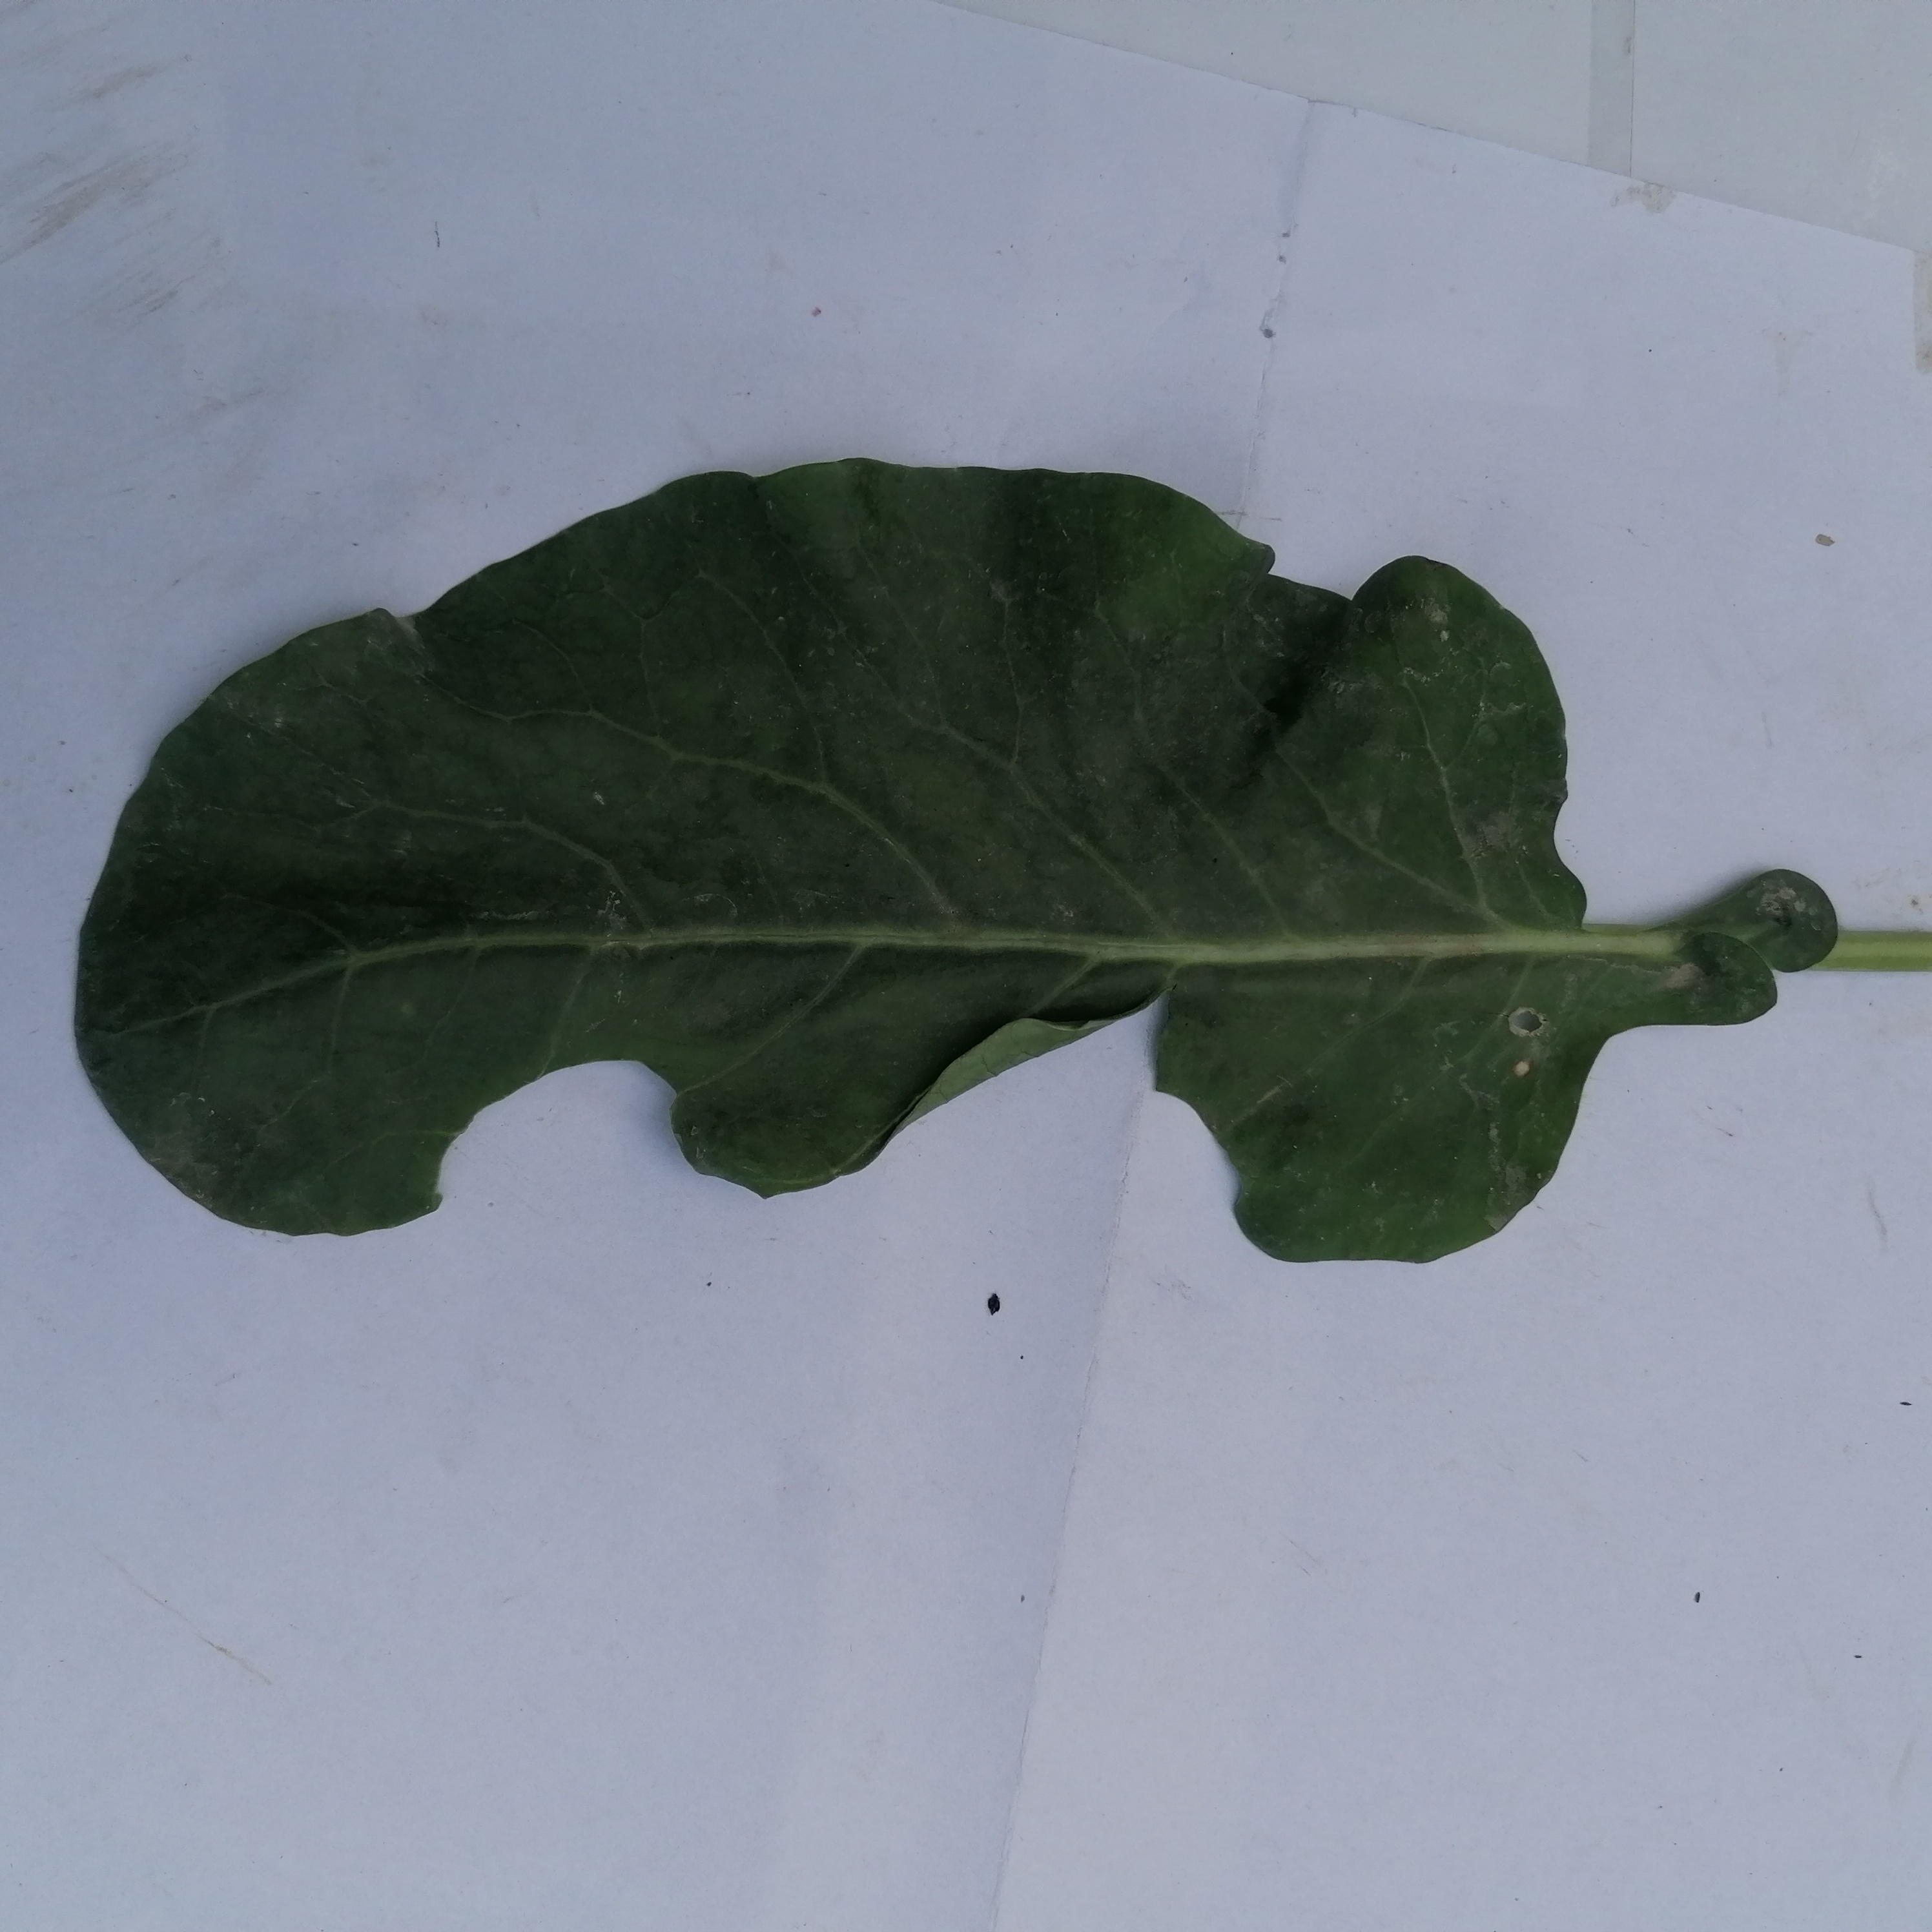
Label: Insect Hole